18th Pennsylvania Cavalry Regiment

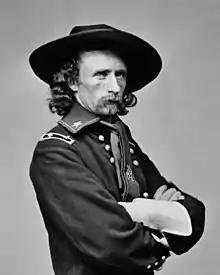
Old picture of an American Civil War general

On October 3, Custer took command of the 3rd Cavalry Division. The division continued destroying crops, barns, and mills in the valley as it moved north, which depleted the food and infrastructure used to supply the Confederate Army. During this time, the division was followed and harassed by Confederate cavalry. On October 9, the First Brigade (now led by Colonel Alexander Pennington) took the advance in an attack against enemy cavalry. At first met with "stubborn resistance", Custer sent the 18th Pennsylvania supported by two other regiments to turn the enemy's flank. On Custer's command, all regiments charged—resulting in the capture of all enemy artillery, wagons, and ambulances while the enemy fled. One soldier wrote "I never saw such a complete rout in my life." Custer reported "Never since the opening of this war had there been witnessed such a complete and decisive overthrow of the enemy's cavalry" and that a pursuit was made "vigorously for nearly twenty miles." The battle became jokingly referred to as the Woodstock Races.